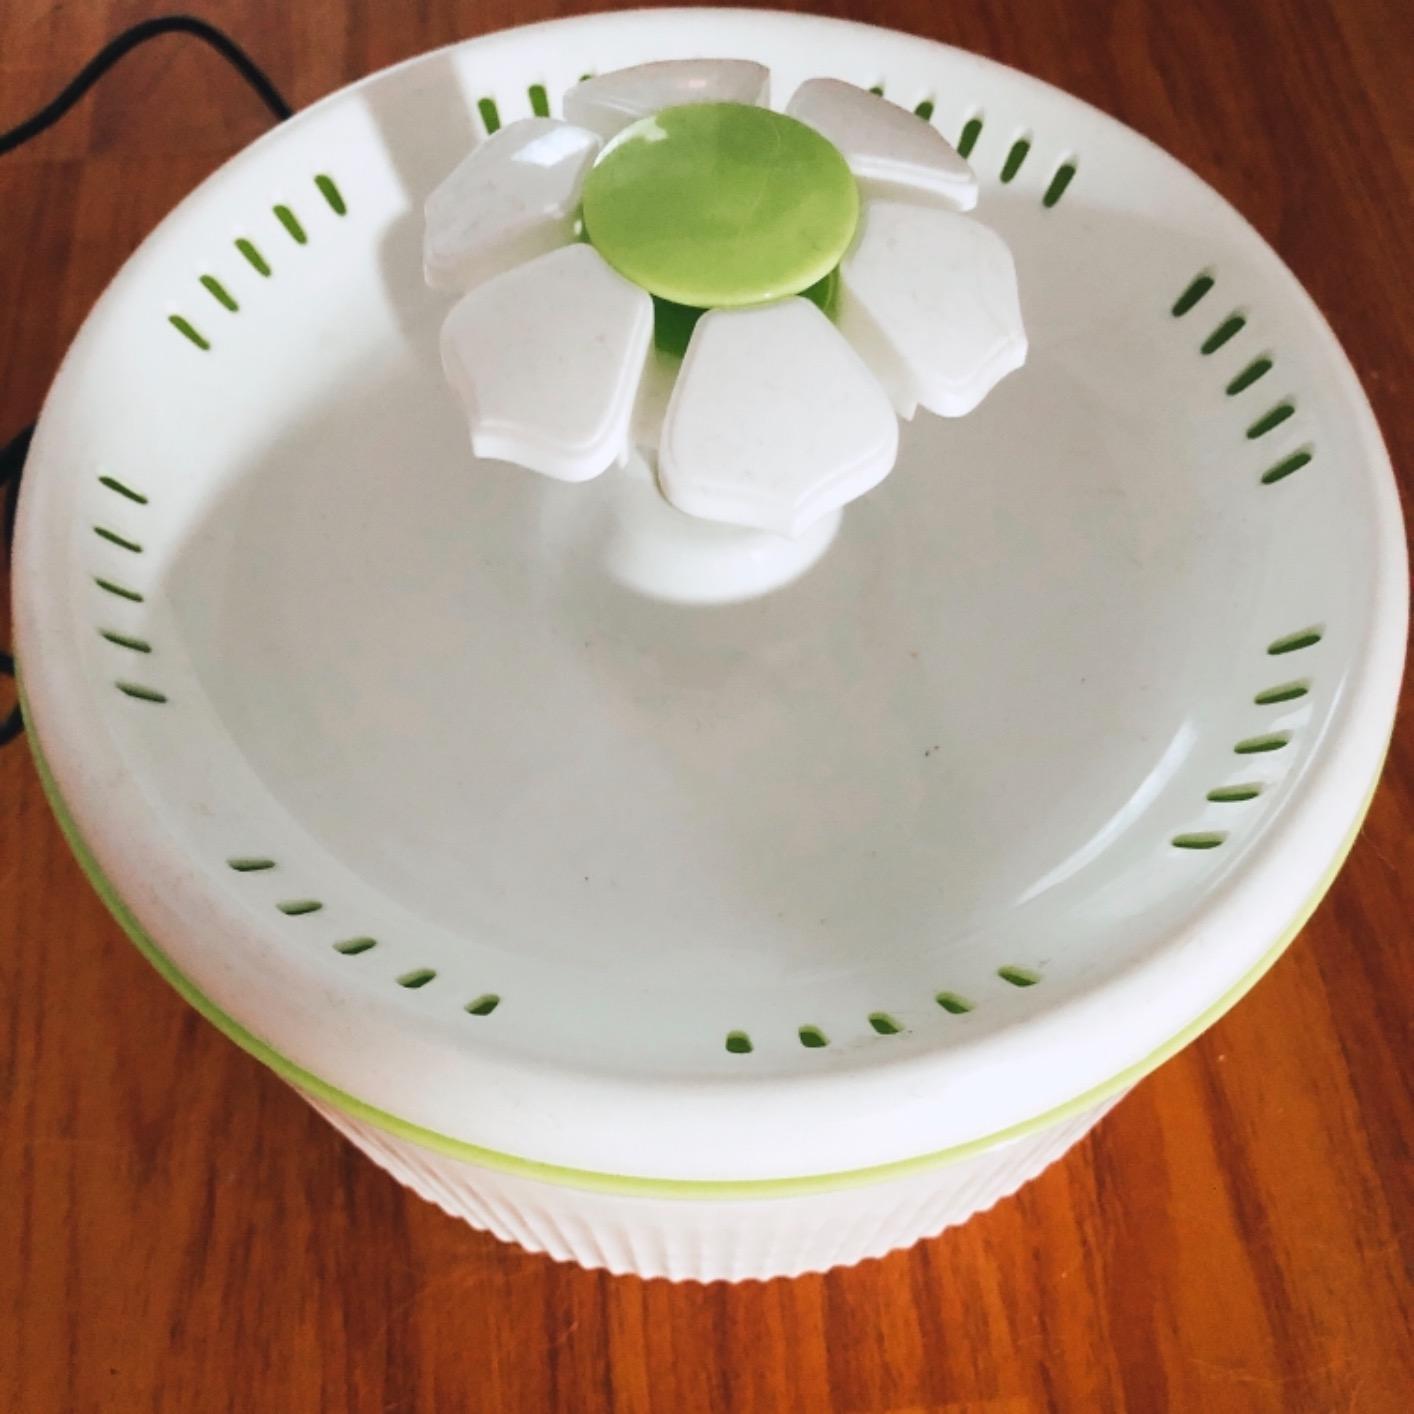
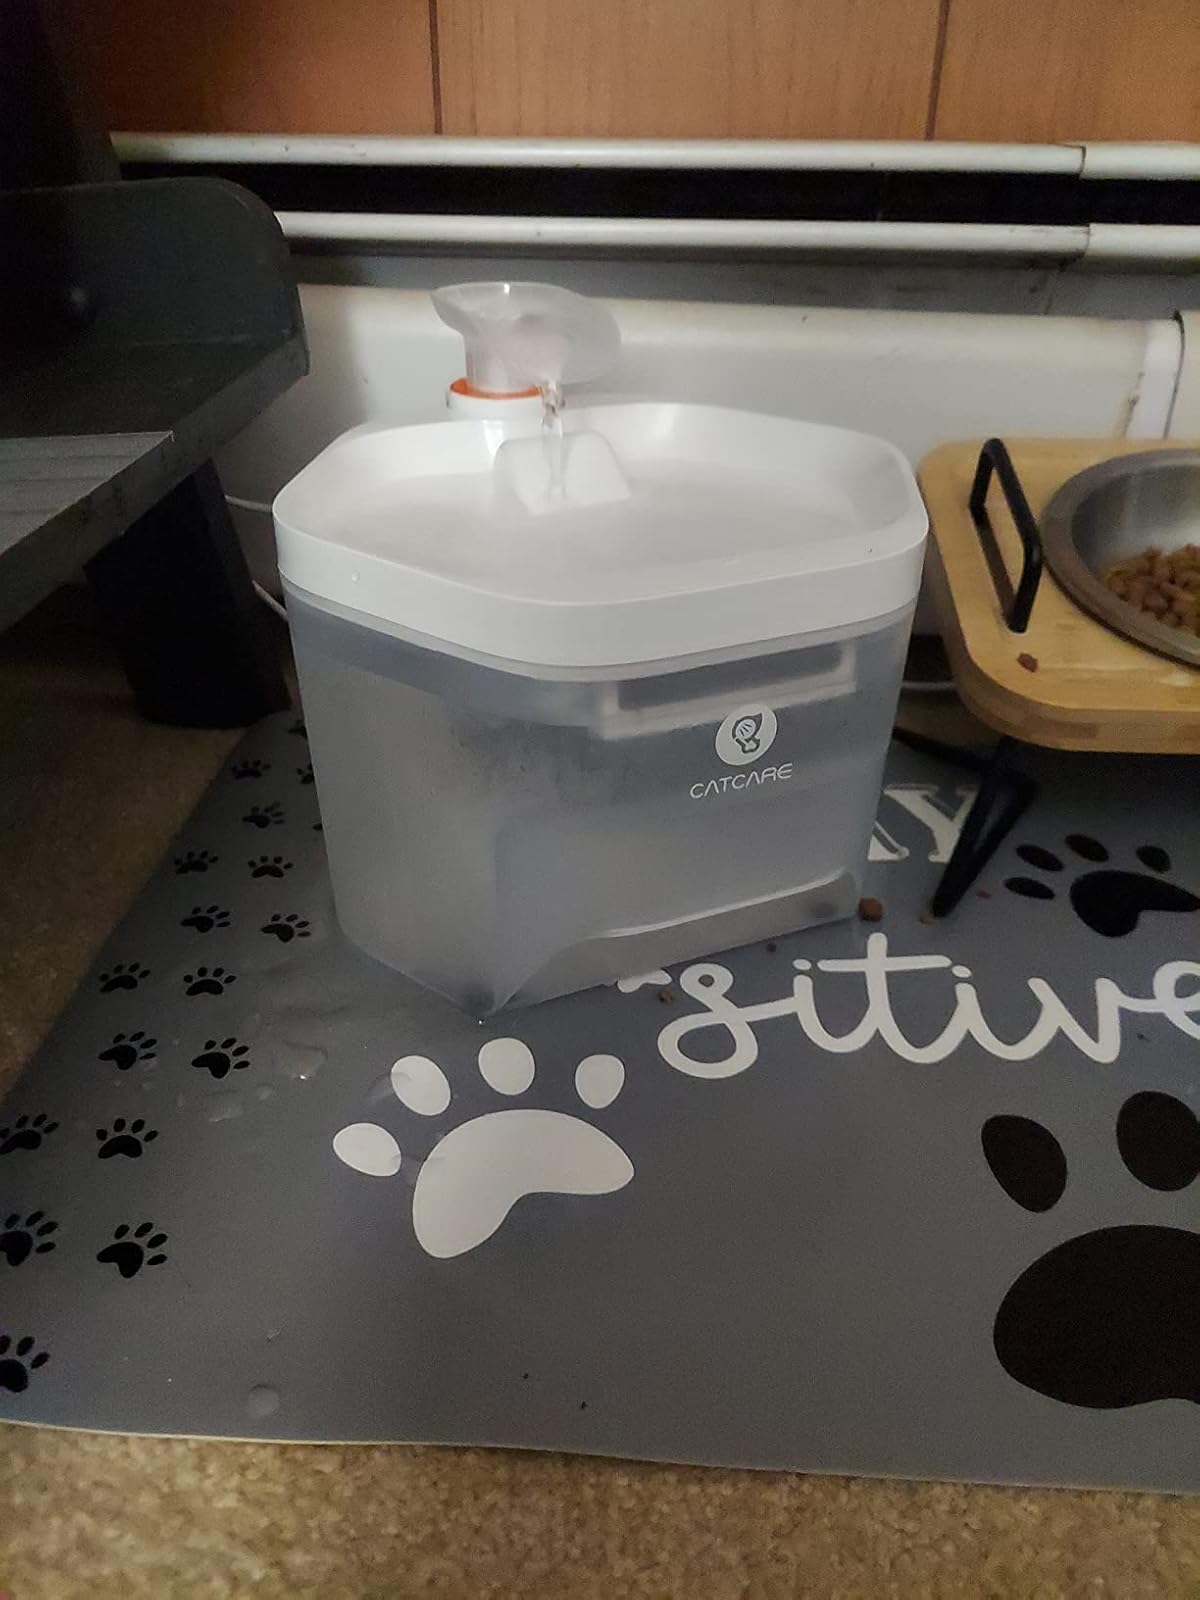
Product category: items_bowl
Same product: no